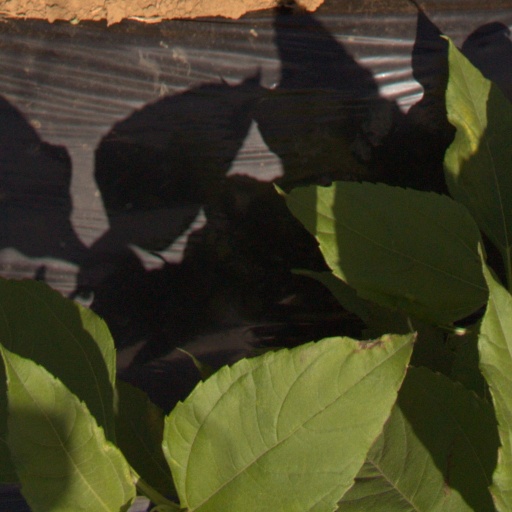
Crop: Jerusalem artichoke